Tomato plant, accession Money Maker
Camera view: bottom (45 deg); turntable rotation: 60 degrees
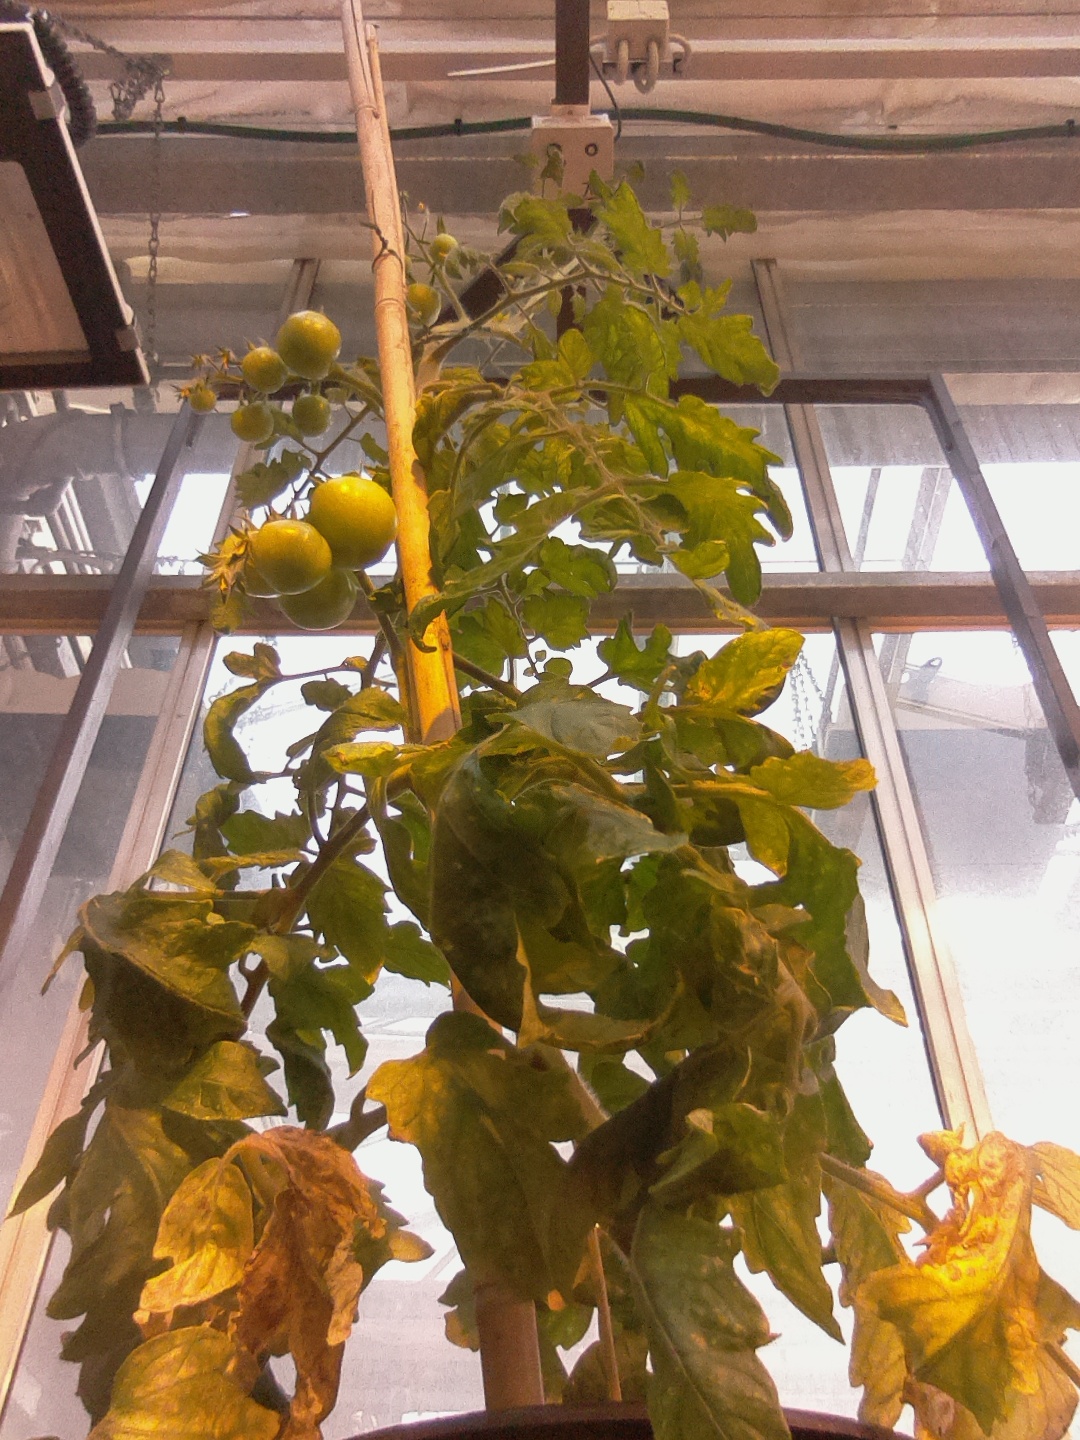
BBCH growth stage 77: 70%-80% of final fruit size